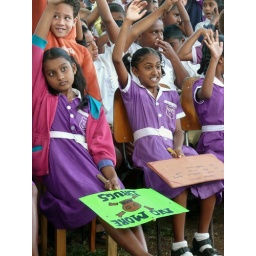
School in Ba. Check out the sign this girl is holding